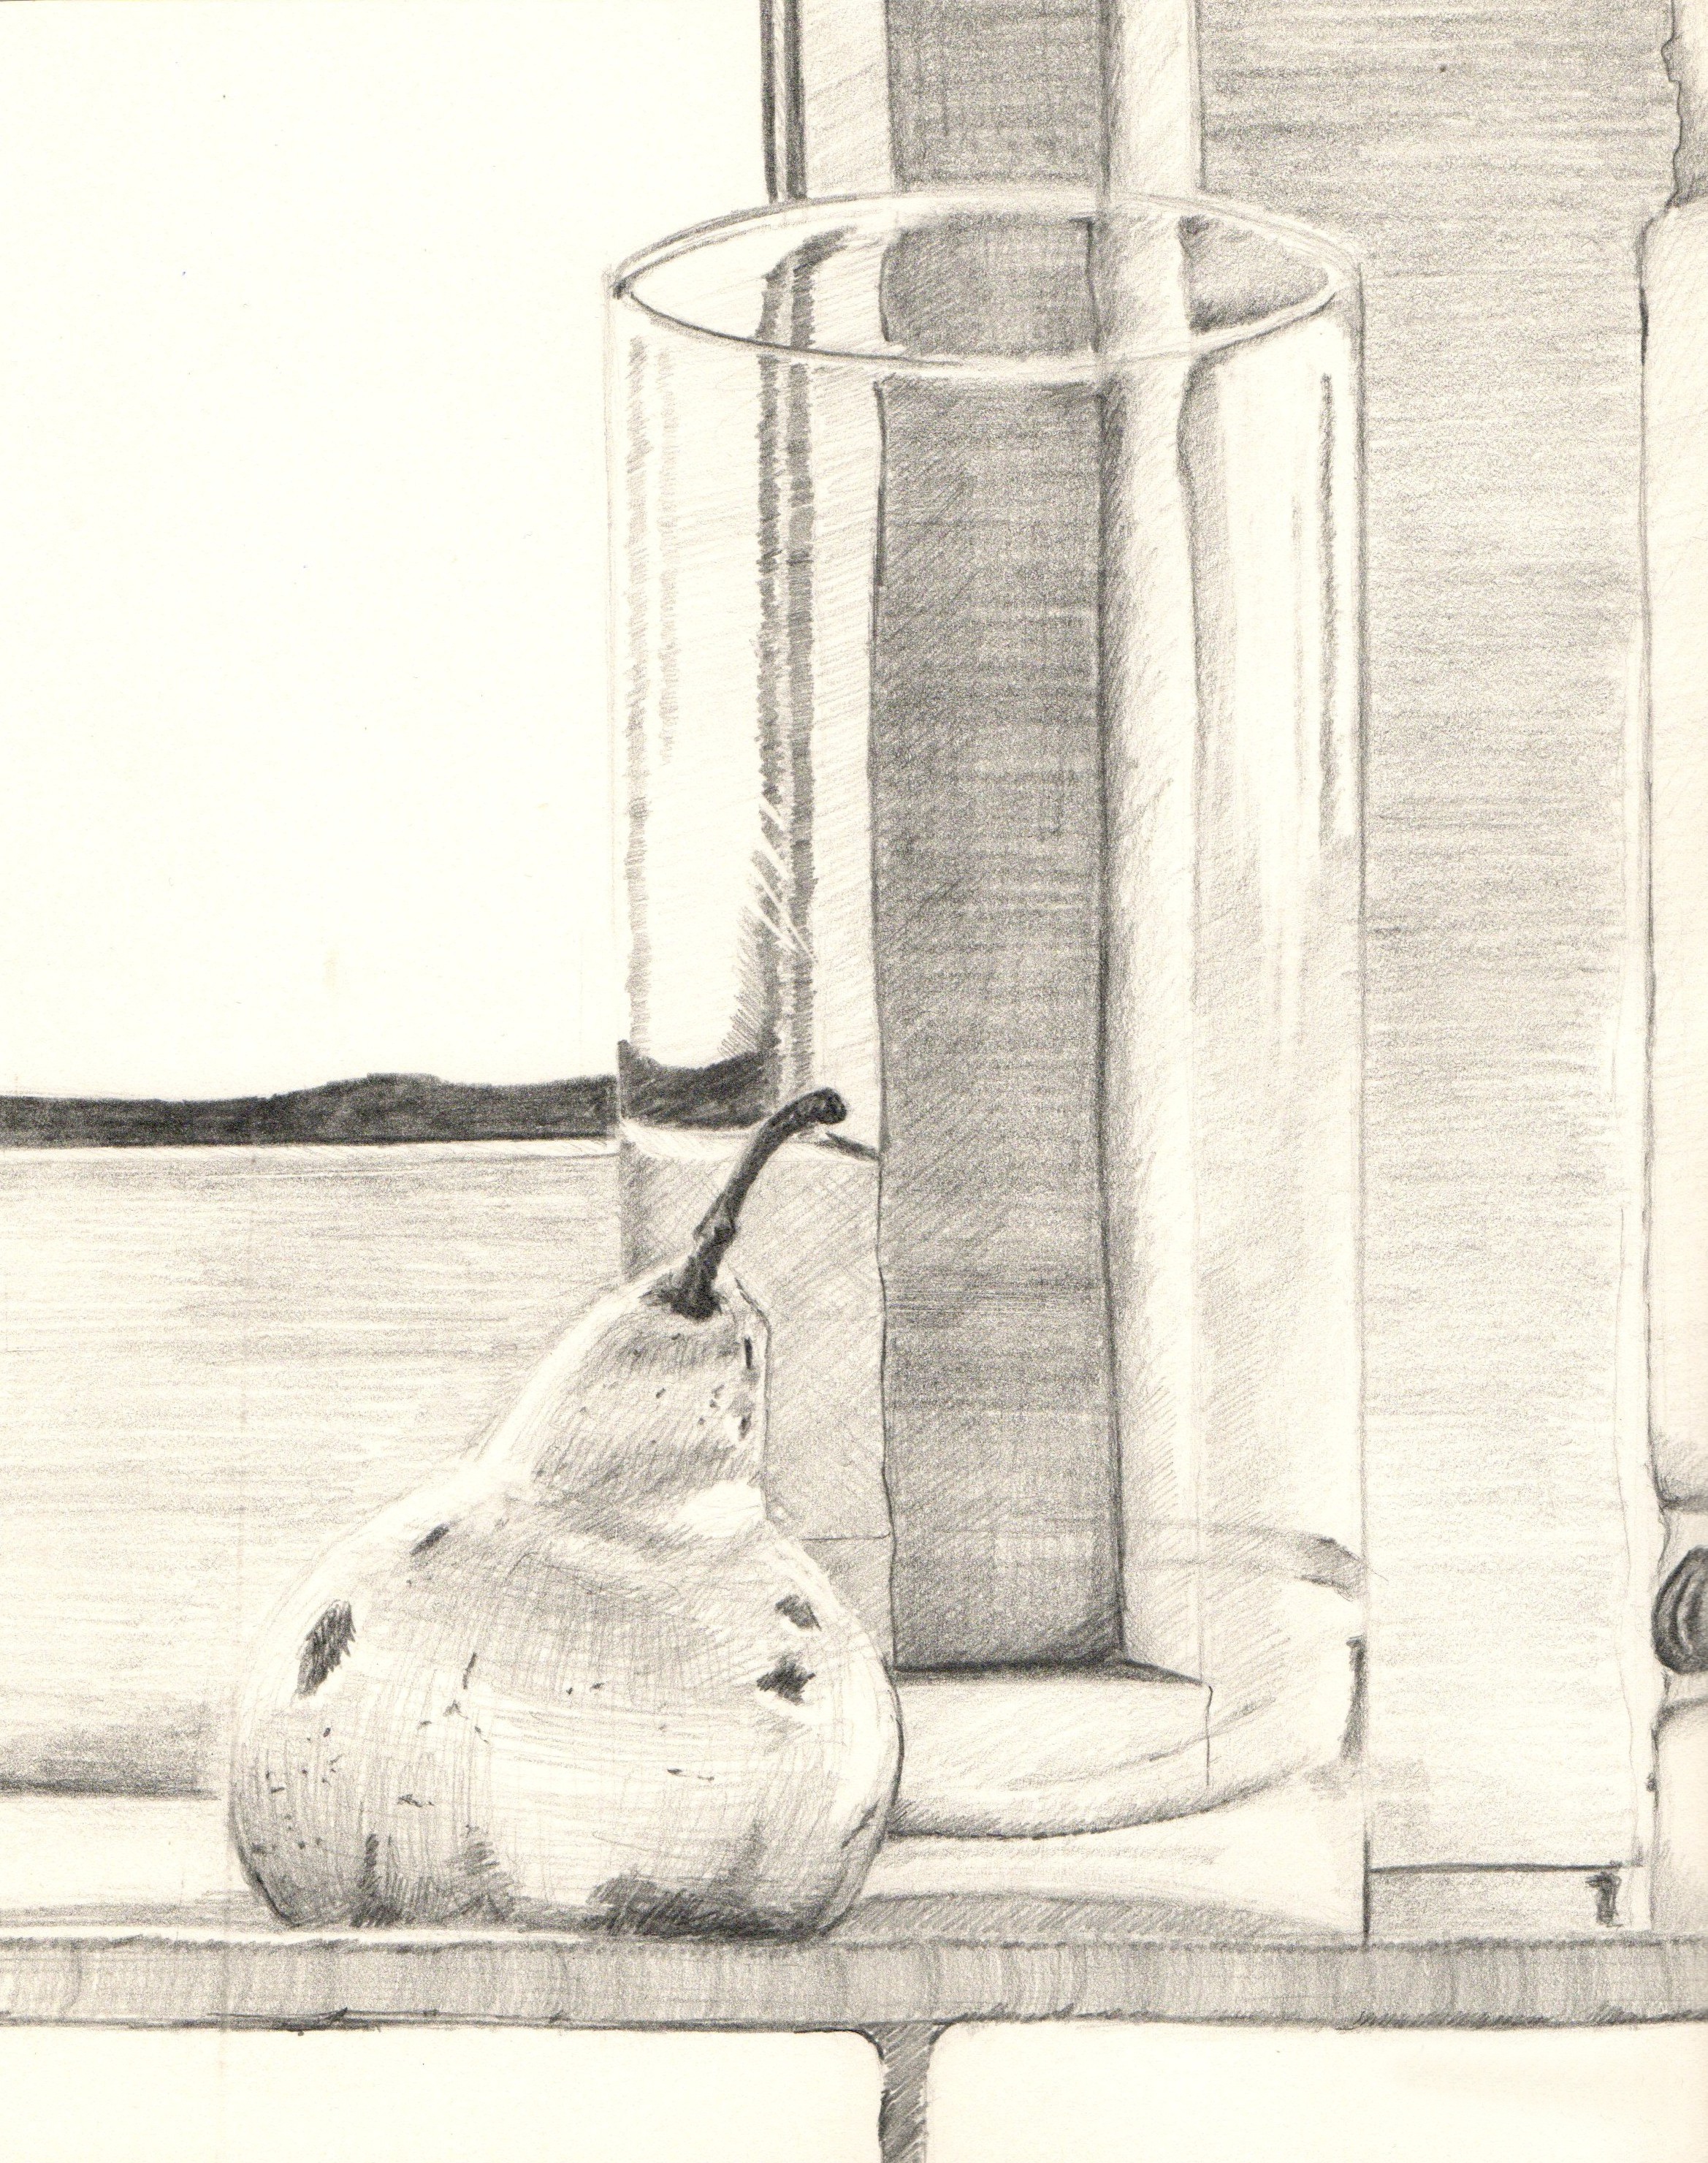
pencil, glass, pear, still life, artwork, painting, sketch, drawing, illustration, graphite, still life photography